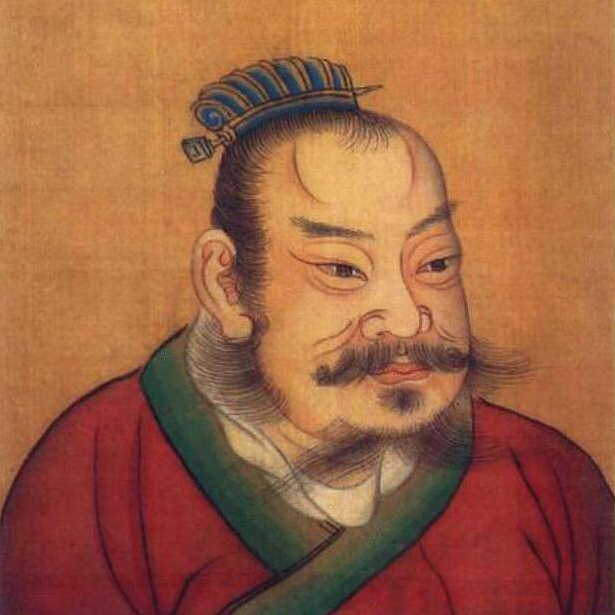
ฌ้อปาอ๋อง

| name = เซี่ยงอวี่
| image = Xiang Yu.png
| title = ซีฉู่ป้าหวาง
| succession = ผู้ปกครองรัฐฉู่
| reign = 206–202 ปีก่อนคริสต์ศักราช
| predecessor = จักรพรรดิอี้
| spouse = หยูจี
| spouse-type = พระชายา
| birth_date = 232 ปีก่อนคริสต์ศักราช
| birth_place = Suqian มณฑลเจียงซู
| death_date = 202 ปีก่อนคริสต์ศักราช (29–30 ปี)
| death_place = เทศมณฑลเหอ มณฑลอานฮุย
| family_name = เซี่ยง (項)
| given_name = จี่ (籍)
| father = Xiang Chao
Chinese
|t=項羽
|s=项羽
|p=Xiàng Yǔ
|w=Hsiang4 Yü3
|j=Hong6 Jyu5
|y=Hohng Yúh
|poj=Hāng Ú
|altname3=ซีฉู่ป้าหวาง
|c3=西楚霸王
|p3=Xī Chǔ Bà Wáng
|w3=Hsi1 Ch'u3 Pa4 Wang2|mi3=|j3=Sai1 Co2 Baa3 Wong4
ฌ้อปาอ๋อง หรือ ซีฉู่ป้าหวาง (; –202 ปีก่อนคริสต์ศักราช) เป็นขุนศึกผู้ยิ่งใหญ่ในยุคปลายราชวงศ์ฉินที่มีชื่อเสียงในประวัติศาสตร์จีน เป็นคู่ปรับคนสำคัญของหลิวปังหรือจักรพรรดิฮั่นเกาจู่ ปฐมจักรพรรดิจีนราชวงศ์ฮั่น
ฌ้อปาอ๋อง มีชื่อเดิมว่า เซี่ยงอวี่ () เกิดเมื่อ 232 ปีก่อนคริสต์ศักราช|คริสตกาล ตรงกับยุคจ้านกว๋อ ที่แคว้นฌ้อ หรือ แคว้นฉู่ (ปัจจุบันครอบคลุมดินแดนของมณฑลหูหนาน, มณฑลหูเป่ย์, ฉงชิ่ง, มณฑลเหอหนาน, มณฑลอานฮุย และบางส่วนของมณฑลเจียงซูและมณฑลเจียงซี) เป็นบุคคลที่ได้รับการกล่าวขานว่ามีพละกำลังมหาศาล สามารถยกกระถางธูปที่มีน้ำหนักนับร้อยกิโลกรัมไว้บนเหนือหัวได้ เกิดในตระกูลขุนศึก ได้รับการเล่าเรียนวิชายุทธและการศึกจาก เซี่ยงเหลียง (Xiang Liang, 項梁) ผู้เป็นอา ต่อมาเมื่อปลายราชวงศ์ฉิน เกิดกบฏชาวนา และอีกหลายกบฏต่อต้านราชวงศ์ฉิน เซี่ยงอวี่ก็เป็นหนึ่งในนั้นด้วย และด้วยความสามารถ ทำให้ได้เป็นผู้นำระดับแม่ทัพ และได้ร่วมมือกับหลิวปังในการโจมตีหัวเมืองต่าง ๆ โดยวีรกรรมครั้งสำคัญคือ เมื่อ 206 ปีก่อนคริสตกาล เซี่ยงอวี่นำทัพไปที่เมืองเสียนหยาง เมืองหลวงของราชวงศ์ฉิน ทั้งที่มีกองกำลังน้อยกว่ามากถึง 10 ต่อ 1 หลังจากข้ามแม่น้ำจางเหอไปแล้ว เซี่ยง หวี่ได้สั่งการให้ทหารทั้งหมดที่พกเสบียงอาหารแห้งจำนวนที่จะพอรับประทานได้ 3 วัน และให้ทุบหม้อสำหรับการทำอาหาร|ปรุงอาหาร และให้เจาะรูให้เรือที่ข้ามแม่น้ำมาให้รั่วทั้งหมด เพื่อที่จะเอาชนะให้ได้ ไม่เช่นนั้นก็ตายกันหมด ซึ่งวีรกรรมตรงนี้ได้กลายมาเป็นภาษิตในภาษาจีนที่ว่า "ทุบหม้อจมเรือ" อันหมายถึง สิ่งสำคัญที่ตัดสินชะตากรรม
ซึ่งเซี่ยงอวี่ได้รับชัยชนะ แต่ปรากฏเป็นกองทัพของหลิวปังที่ได้เข้าสู่เมืองหลวงก่อน พร้อมกับได้นั่งบัลลังก์ฮ่องเต้ สร้างความไม่พอใจให้แก่เซียงอวี่ ต่อมา เซียงอวี่ได้ประกาศตนเองเป็น ฌ้อปาอ๋อง อันหมายถึง "อ๋องแห่งฌ้อผู้ยิ่งใหญ่" พร้อมกับได้สถาปนาให้หลิวปังมีบรรดาศักดิ์เป็น ฮั่นอ๋อง (King of Han, 汉王)
ต่อมาเซี่ยงอวี่กับหลิวปังก็แตกแยกกัน ทั้งคู่ทำสงครามแย่งชิงราชบัลลังก์กันนานถึง 4 ปี ที่เรียกกันว่า สงครามฉู่-ฮั่น (Chu–Han contention , 楚汉战争) ในระยะแรก ฌ้อปาอ๋องที่มีกองกำลังมากกว่าได้รับชัยชนะต่อเนื่องกันหลายครั้ง แต่หลิวปังซึ่งได้รับการช่วยเหลือจากที่ปรึกษาและขุนพลคนสำคัญ คือ เตียวเหลียง (Zhang Liang 張良), เซี่ยวเหอ (Xiao He, 蕭何) และ หาน ซิ่น (Han Xin, 韓信) ทำให้ได้เปรียบได้ตอนท้าย และกลายมาเป็นฝ่ายยกกองทัพปิดล้อมกองทัพฌ้อ จนฌ้อปาอ๋องและหยูจี ซึ่งเป็นนางสนมไม่มีทางหนี ขณะที่กำลังถูกปิดล้อมอยู่นั้น กล่าวกันว่าฝ่ายฮั่นได้เล่นเพลงของฌ้อดังไปถึงกองทัพของฌ้อเพื่อข่มขวัญ ทำให้ฌ้อปาอ๋องเกิดมุทะลุบุกขึ้นมาตีฝ่าวงล้อม ซึ่งทำให้ต้องเสียไพร่พลที่เหลือน้อยอยู่แล้วลงไปอีก และตัวเองต้องหนีไปจนมุมที่แม่น้ำไก่เซี่ย (ปัจจุบันอยู่ทางทิศตะวันตกของมณฑลอานฮุย) และฆ่าตัวตายด้วยการเชือดลำคอด้วยดาบในที่สุด จบชีวิตลงเมื่อปี 202 ปีก่อนคริสตกาล ขณะที่มีอายุเพียง 30 ปีเท่านั้นประวัติศาสตร์จีน/หลิวปังและเซี่ยงอวี่.html
เรื่องราวของฌ้อปาอ๋องได้รับการเล่าขานสืบต่อกันมาในวัฒนธรรมจีนจนถึงปัจจุบัน ซึ่งส่วนใหญ่บุคลิกของฌ้อปาอ๋อง จะเป็นไปในลักษณะของ ชายรูปร่างสูงใหญ่ บึกบึน ไว้หนวดไว้เครา อุปนิสัยโหดร้าย เจ้าอารมณ์ และมุทะลุดุดัน เนื่องจากการบุกเมืองเสียนหยาง ฌ้อปาอ๋องได้สั่งเผาและฝังทั้งเป็นทหารฉินถึง 200,000 นาย และต่อมาเมื่อมีอำนาจ ก็เป็นบุคคลเจ้าอารมณ์ไม่ฟังเสียงทัดทานของผู้คนรอบข้าง ผิดกับหลิวปัง ซึ่งใจเย็น สุขุม และมีเมตตากว่า จึงเป็นที่นิยมของราษฎร ขณะเดียวกันชีวิตส่วนตัวของฌ้อปาอ๋องกับนางสนมหยูจี ที่เป็นผู้หญิงที่สวยมาก ที่อยู่เคียงข้างจนวาระสุดท้าย ก็เป็นที่เล่าขานกัน ซึ่งก่อนที่ฌ้อปาอ๋องจะลุกขึ้นมานำทัพบุกฝ่าวงล้อมของกองทัพฮั่นนั้น ได้เข้าไปร่ำลานางหยูจี พร้อมกับตีกลองร้องเพลงที่มีความหมายถึงวาระสุดท้ายของชีวิตตนเอง ซึ่งเรียกว่า "เพลงแห่งไก่เซี่ย" (Song of Gaixia, 垓下歌) ที่อาจถอดความหมายได้ว่า
แสงจินดา กันยาทิพย์ แปลและเรียบเรียง, "สนุกกับเทศกาลเฉลิมฉลอง" ประเพณีเล่นว่าว ระหว่างเทศกาลเชงเม้ง หน้า 108-115 (พ.ศ. 2541) สำนักพิมพ์ดอกหญ้า ISBN 974-604-217-3
==ฌ้อปาอ๋องในโลกบันเทิง==
ไฟล์:XiangYu.gif|thumb|หน้ากากอุปรากรฌ้อปาอ๋อง
เรื่องราวของฌ้อปาอ๋อง ได้บันทึกไว้ในวรรณคดีเรื่องสำคัญแห่งการสถาปนาราชวงศ์ฮั่น คือ ไซฮั่น และในยุคปัจจุบันได้กลายเป็นตัวละครสำคัญในวัฒนธรรมสมัยนิยม|วัฒนธรรมร่วมสมัยมากมาย เช่น
TV Serise เรื่อง "เจาะเวลาหาจิ๋นซี (A Step into the Past)" มีบทบาทเป็นลูกชายตัวละครเอกอย่าง เซี่ยงเส้าหลง รวมถึงเนื้อเรื่องใหม่ที่สร้างในปี 2020
ภาพยนตร์เรื่อง "The Great Conqueror's Concubine" ในปี ค.ศ. 1993 นักแสดงผู้ที่รับบทฌ้อปาอ๋อง คือ หลี่ เหลียงเหว่ย ฌ้อปาอ๋อง ขุนศึกลำน้ำเลือด หรือละครโทรทัศน์ทุนสร้างสูงในปี ค.ศ. 2011 ซึ่งผู้รับบทนี้ คือ เหอยุ่นตง|เหอ ยุ่นตง Cite web |title=
ภาพยนตร์เรื่อง "Farewell My Concubine" ในปี ค.ศ. 1993 ที่ชื่อในภาษาจีน คือ 霸王別姬 ซึ่งถอดความหมายได้ว่า "ซีฉูปาอ๋องลานางสนม" ซึ่งเป็นบทภาพยนตร์|บทในการแสดงงิ้ว|อุปรากรWilliam Dolby, "Eight Chinese Plays from the Thirteenth Century to the Present" (London: P. Elek; New York: Columbia University Press, ค.ศ. 1978).
ภาพยนตร์ในปี ค.ศ. 2011 เรื่อง "White Vengeance" ผู้ที่รับบทฌ้อปาอ๋อง คือ เฝิง เส้าเฟิงCite web |title=WHITE VENGEANCE Review WHITE VENGEANCE Review
ภาพยนตร์ในปี ค.ศ. 2012 เรื่อง "The Last Supper (ภาพยนตร์)|The Last Supper" ผู้ที่รับบทฌ้อปาอ๋อง คือ อู๋ เอี้ยนจู่ หรือแม้แต่ดัดแปลงเป็นตัวละครในเกมคอมพิวเตอร์ เป็นต้น Gconfaqs > Walkthrough : สามก๊กไซย่า 2 Shin Sangoku Musou MULTI RAID 2 แปลงร่างแล้วมาลุยไปด้วยกัน !!!!
ฌ้อปาอ๋อง ยังได้รับการยกย่องให้เป็นหนึ่งในสุดยอดขุนศึกที่รบเก่งที่สุดในประวัติศาสตร์จีน
== อ้างอิง ==
หมวดหมู่:บุคคลในยุคราชวงศ์ฉิน
หมวดหมู่:ผู้ฆ่าตัวตาย
หมวดหมู่:เสียชีวิตจากอาวุธมีคม
หมวดหมู่:บุคคลที่เกิดในปี พ.ศ. 312
หมวดหมู่:บุคคลที่เสียชีวิตในปี พ.ศ. 342